Theatro Technis

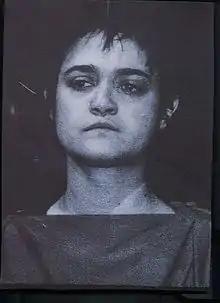
Angelique Rockas as Medea, Theatro Technis, 1982

Theatro Technis is an independent multi-cultural arts centre with a 120 -seat theatre located in the heart of London Borough of Camden. It contributes in general and specific ways to the cultural and social life of the people of London.